Gargoyle (monster)

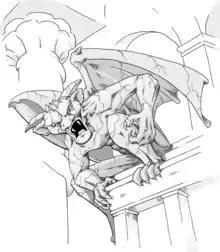
A gargoyle monster as depicted in the tabletop RPG "Dungeons & Dragons"

The gargoyle is a fantasy and horror monster inspired by the appearance of bestial grotesque statues in architecture – particularly those sculpted to decorate the cathedral of Notre-Dame de Paris during its 19th-century reconstruction, rather than actual medieval statuary. Its name is based on the gargoyle architectural element, whose name is often incorrectly conflated with that of monstrous grotesques as a whole.